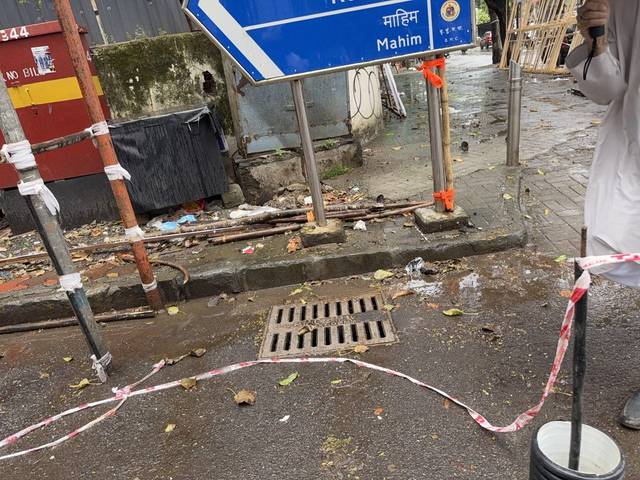
Region: India
Coordinates: 19.033, 72.842